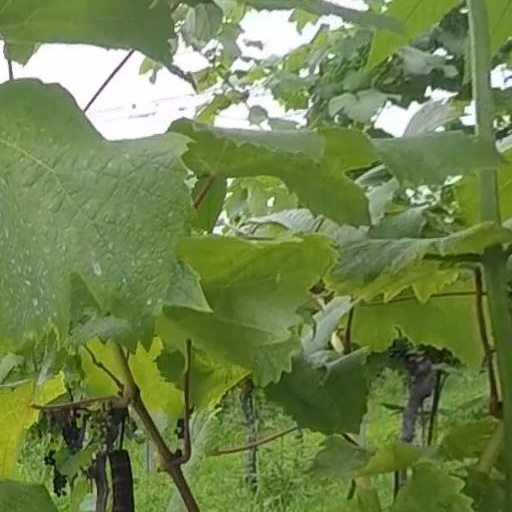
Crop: grape